Stab-in-the-back myth

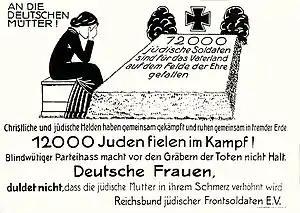
""12,000 Jewish soldiers died on the field of honor for the fatherland."" A leaflet published in 1920 by German Jewish veterans in response to accusations of the lack of patriotism

The antisemitic instincts of the German Army were revealed well before the stab-in-the-back myth became the military's excuse for losing the war. In October 1916, in the middle of the war, the army ordered a Jewish census of the troops, with the intent to show that Jews were under-represented in the "Heer" (army), and that they were over-represented in non-fighting positions. Instead, the census showed just the opposite, that Jews were over-represented both in the army as a whole and in fighting positions at the front. The Imperial German Army then suppressed the results of the census.